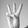
ASL letter: W